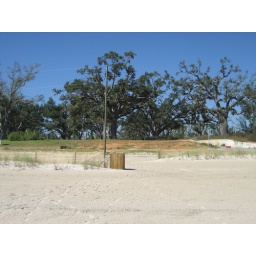
The water was over that telephone pole.